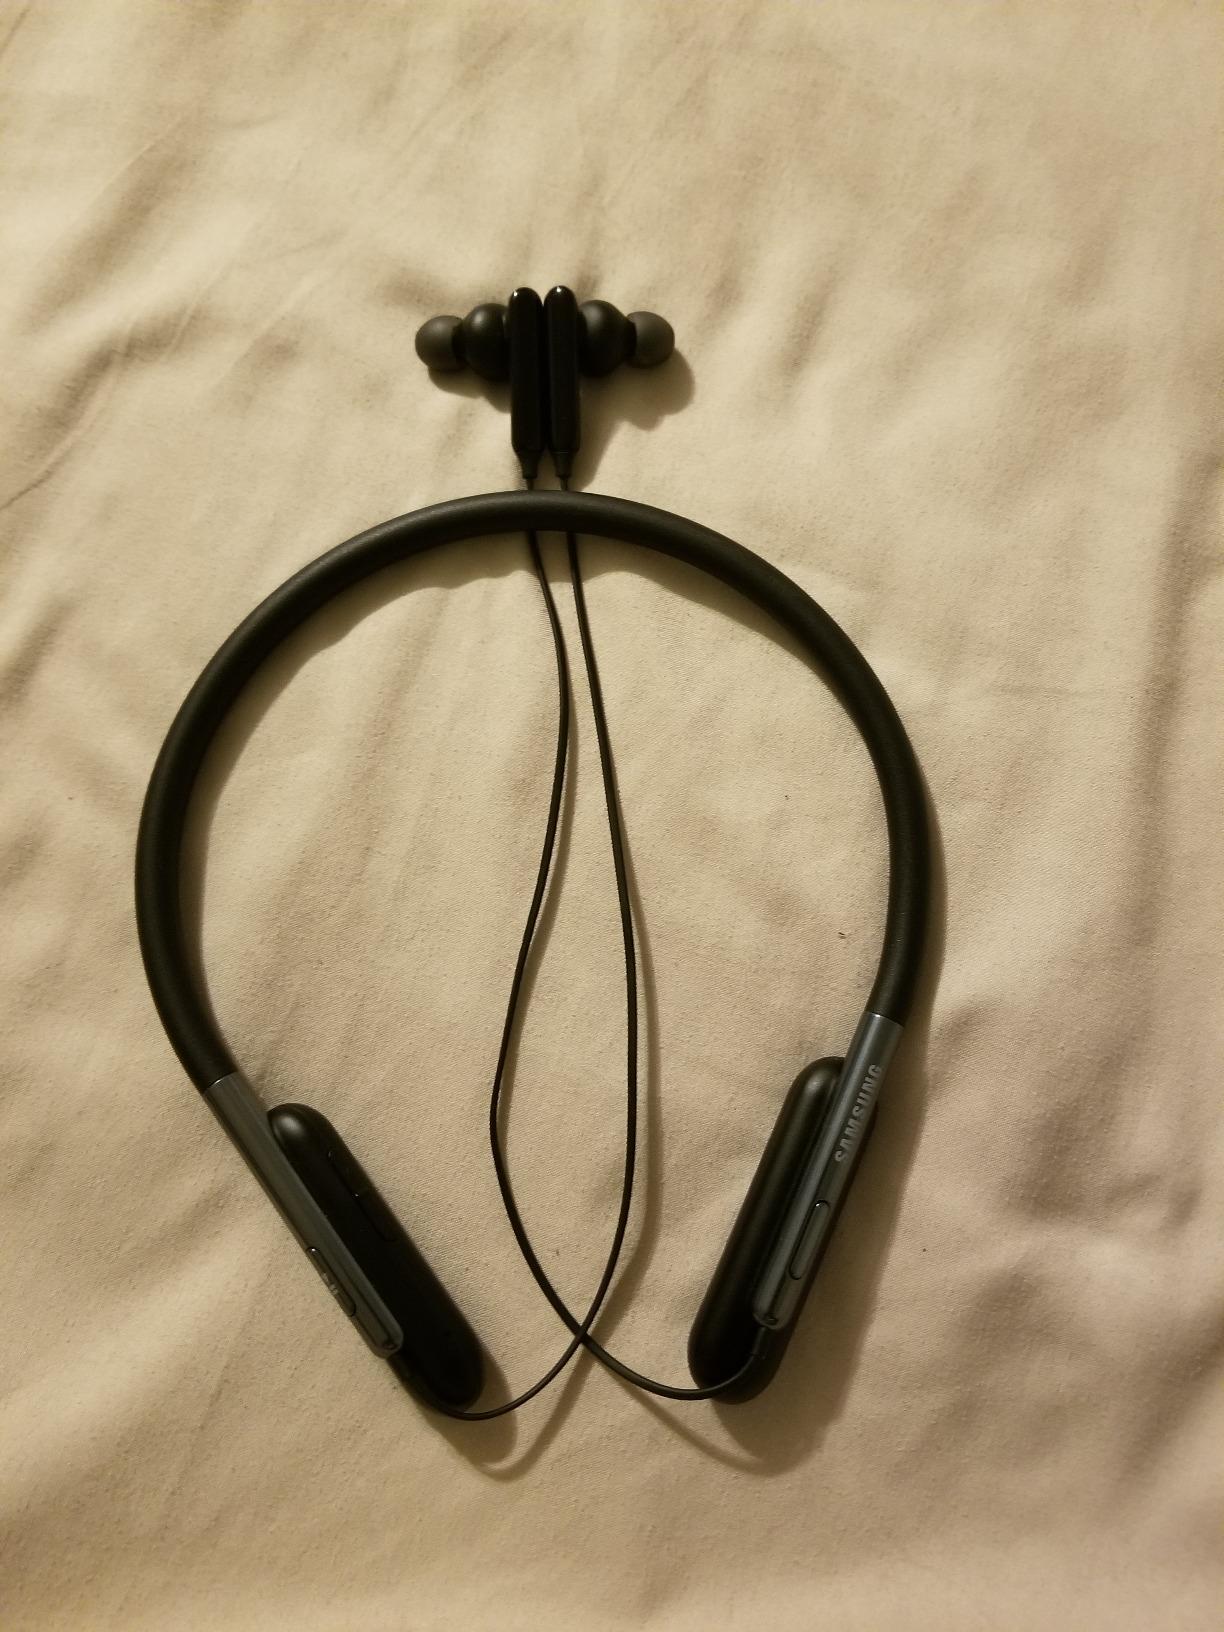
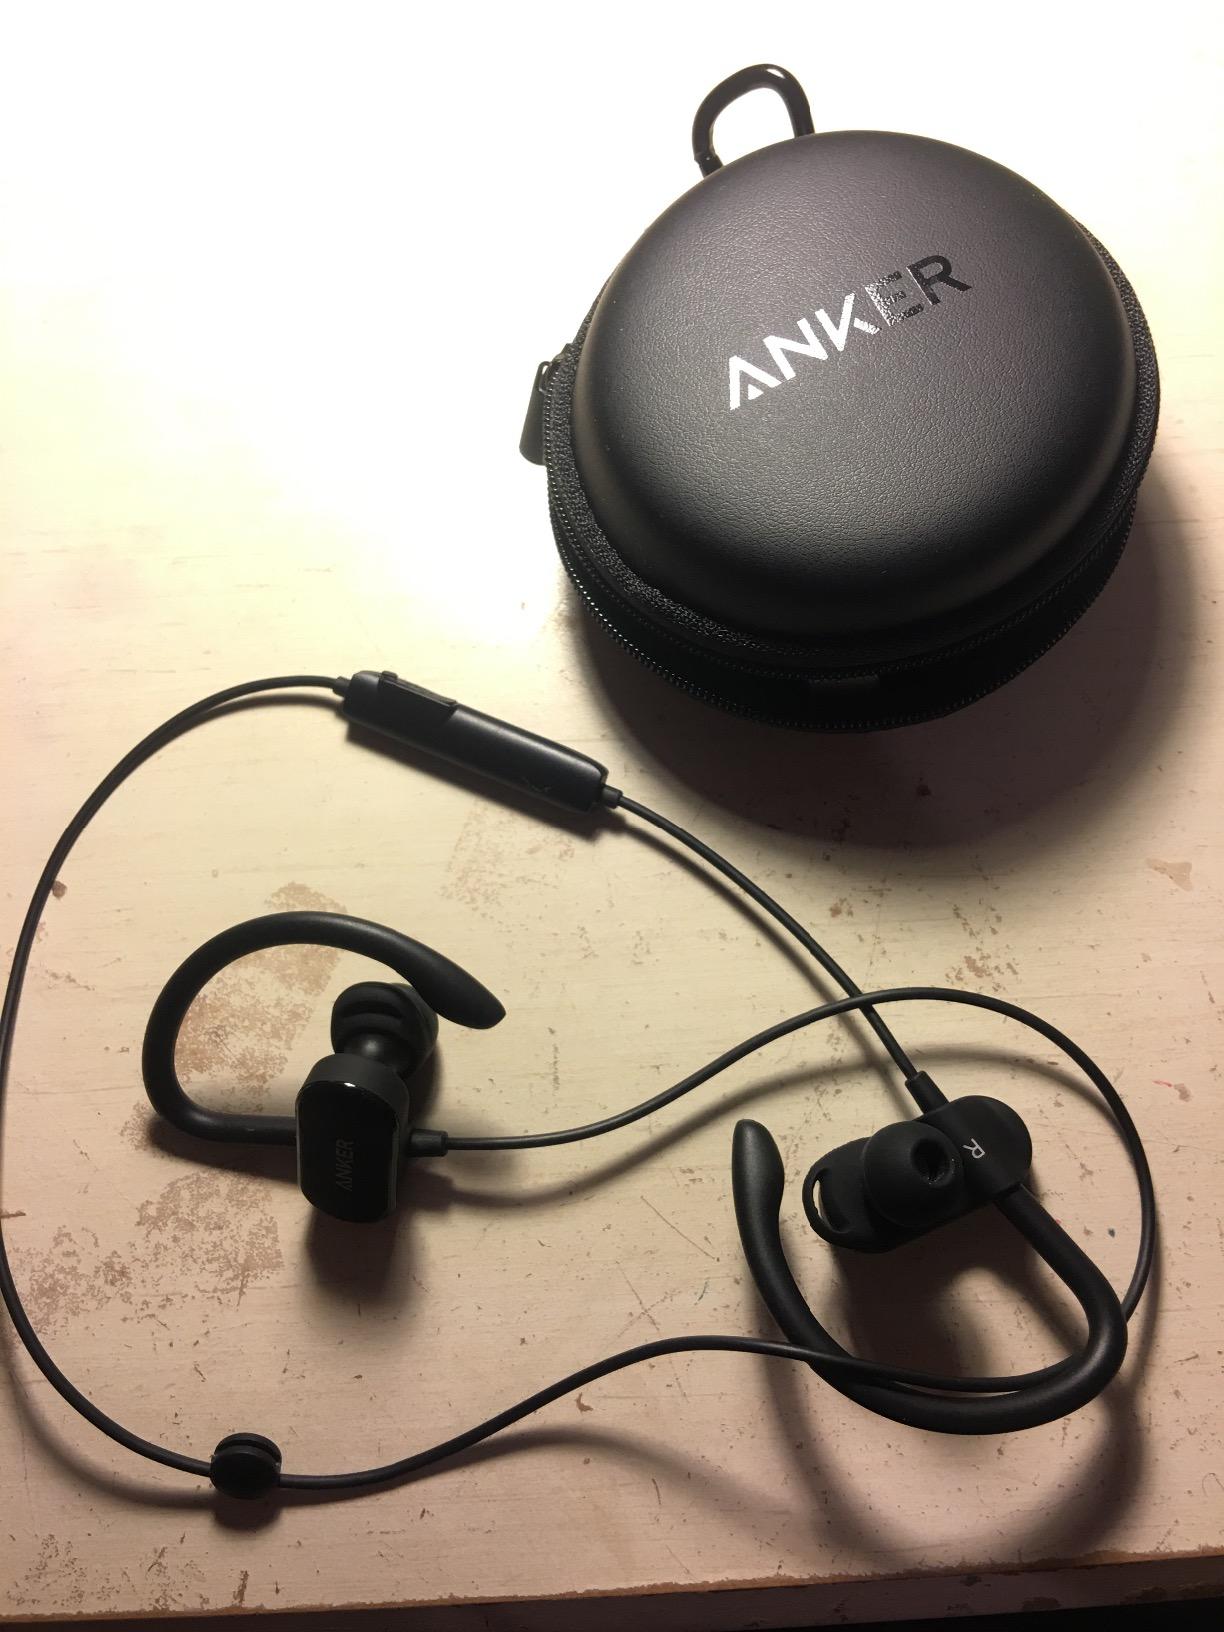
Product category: headphones
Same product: no